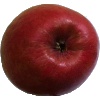
Label: apple_crimson_snow